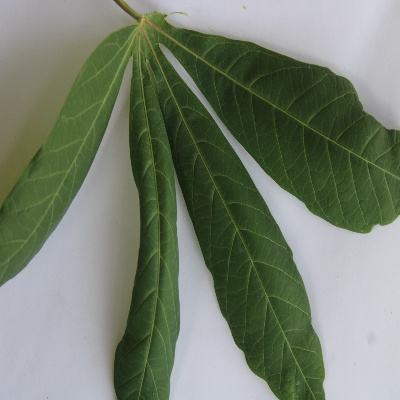
Crop: Cassava
Condition: healthy